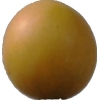
Label: cherry_wax